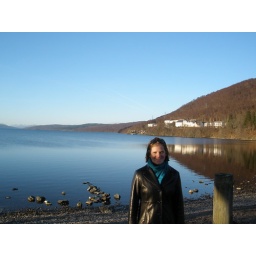
Our hotel room is in the white building on the right.